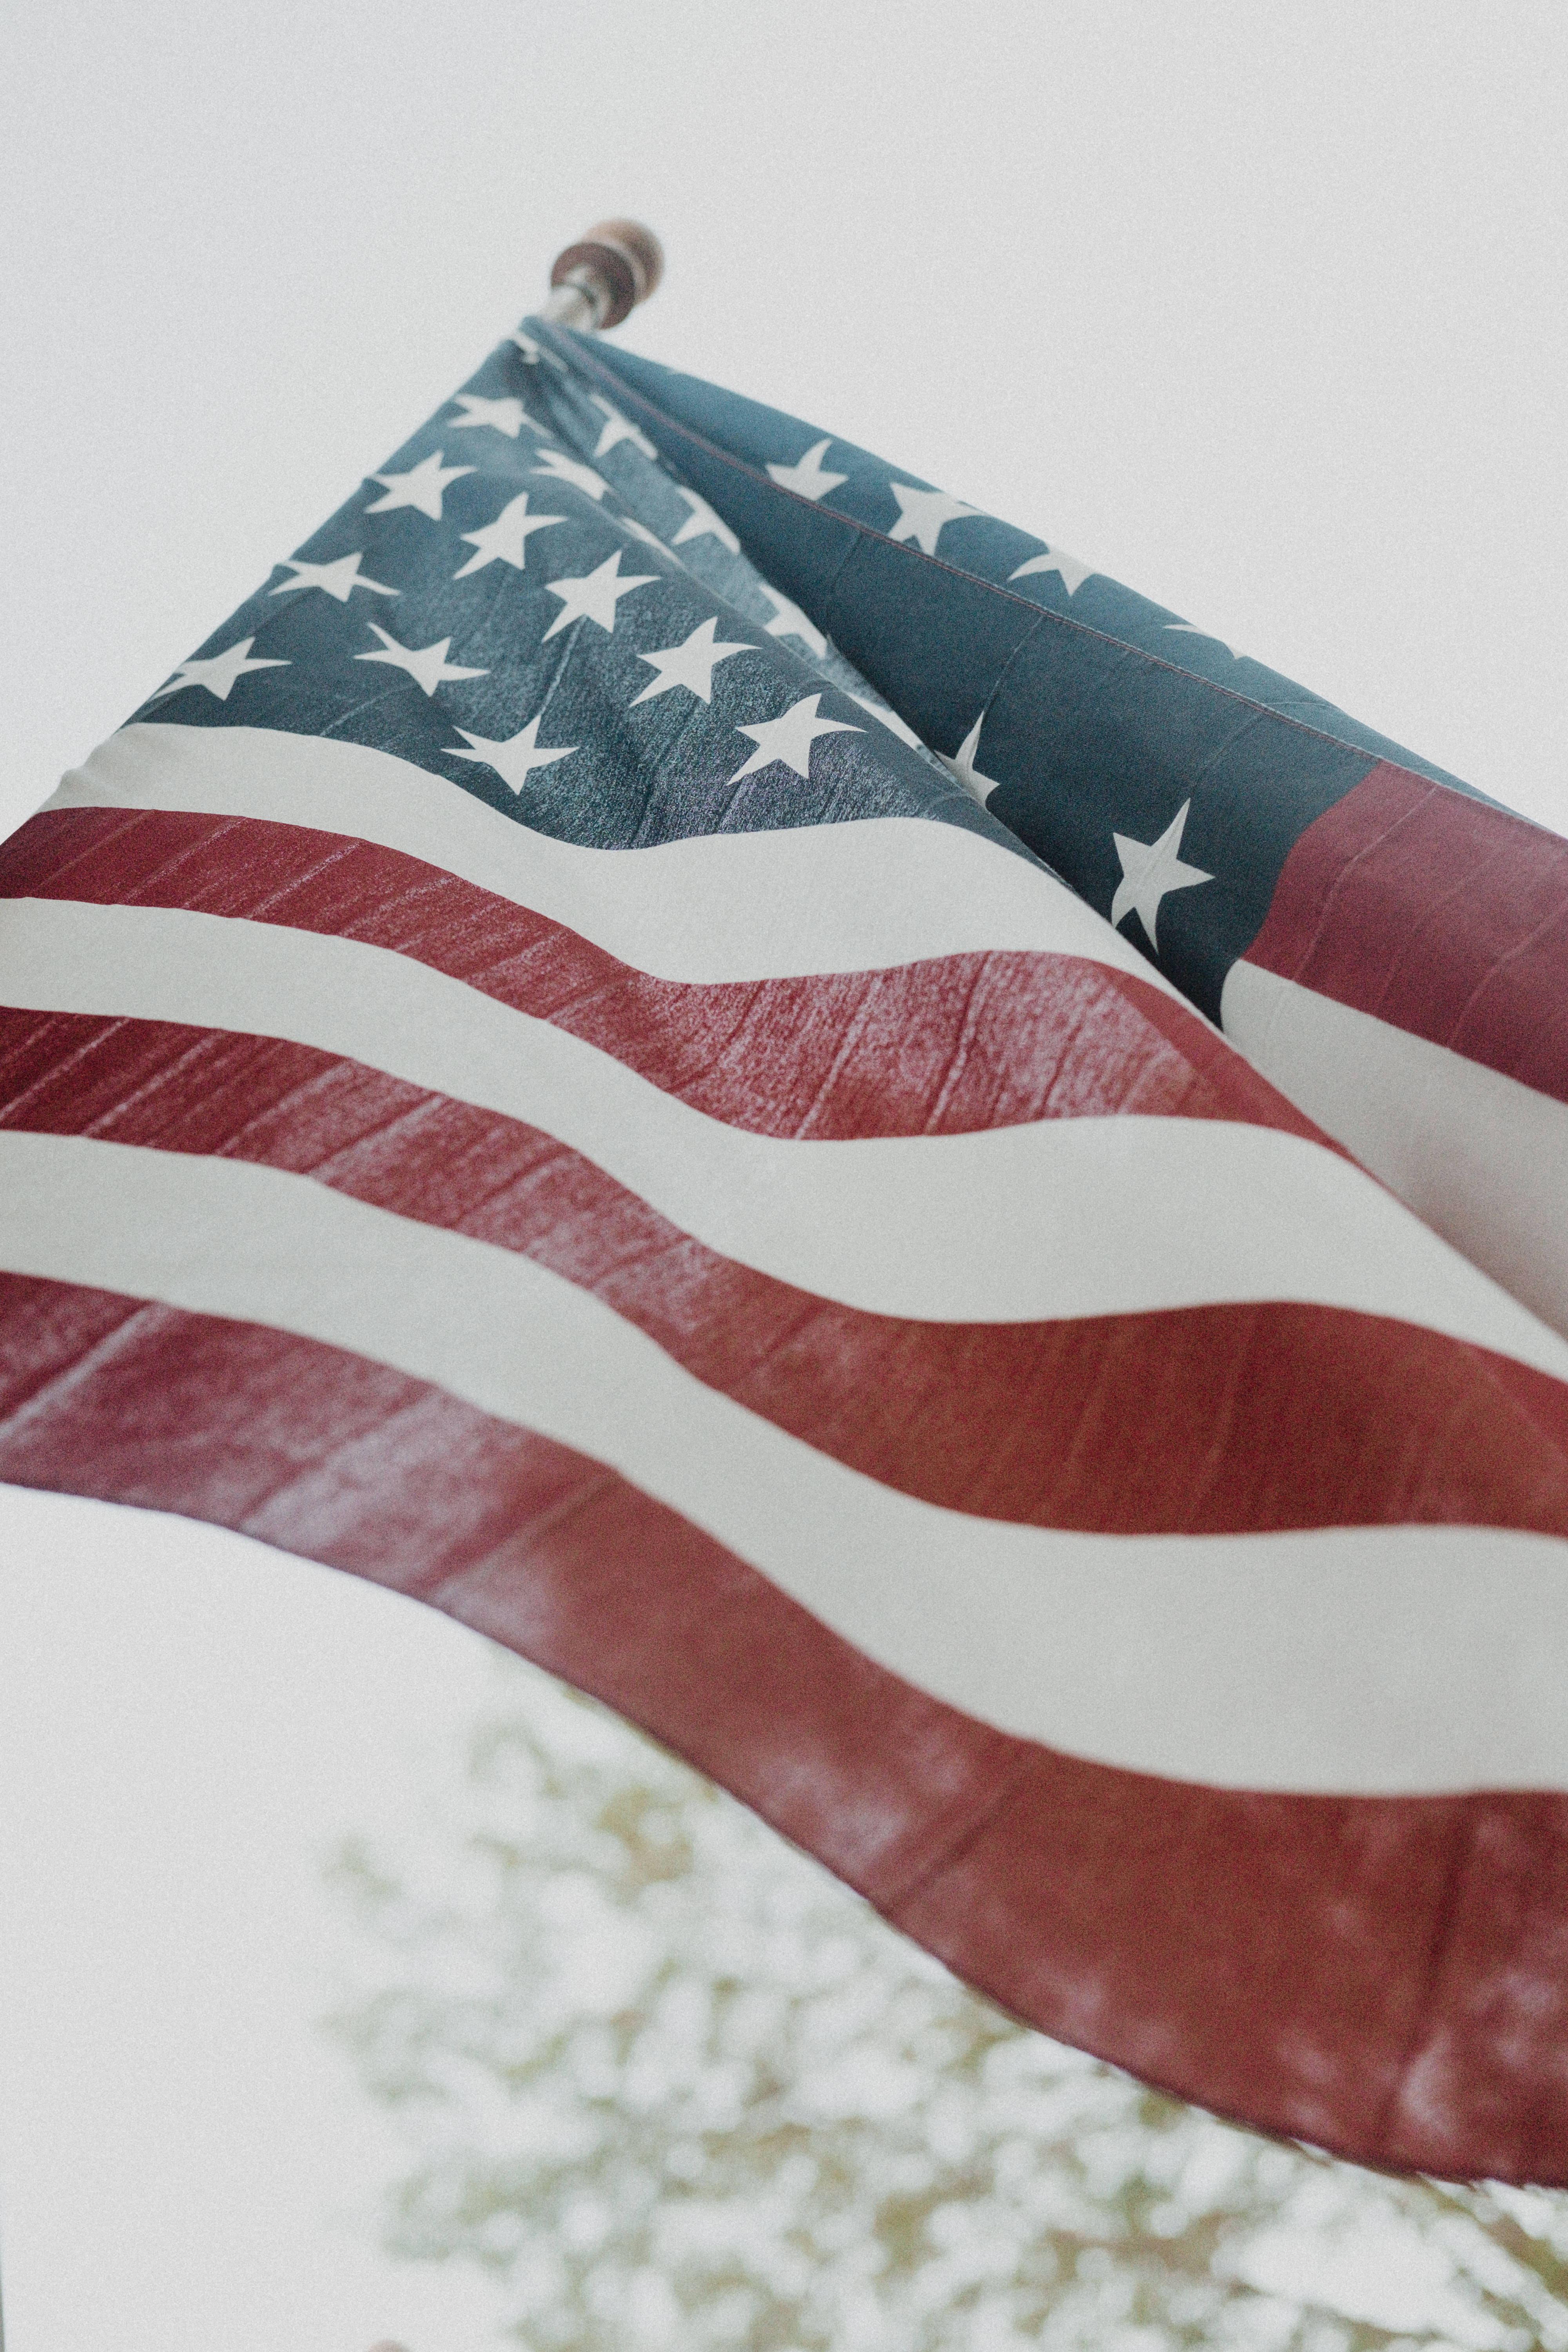
red, flag, american flag, independence day, fourth of july, close up, patriotism, textile, art, 4th of july, flag of the united states